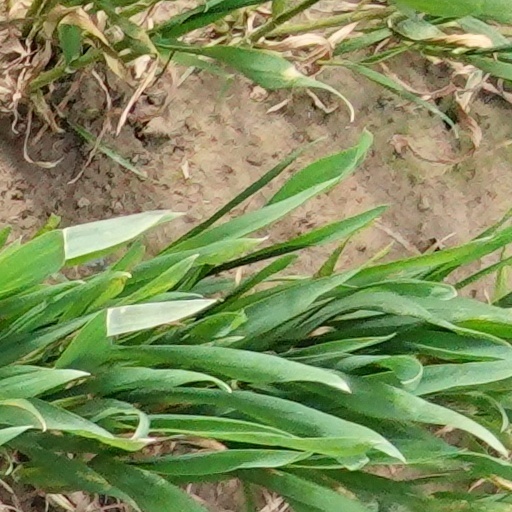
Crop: wheat